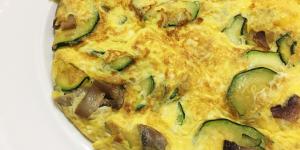
tortilla de calabacin con champinones